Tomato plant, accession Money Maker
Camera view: tilt-top (135 deg); turntable rotation: 330 degrees
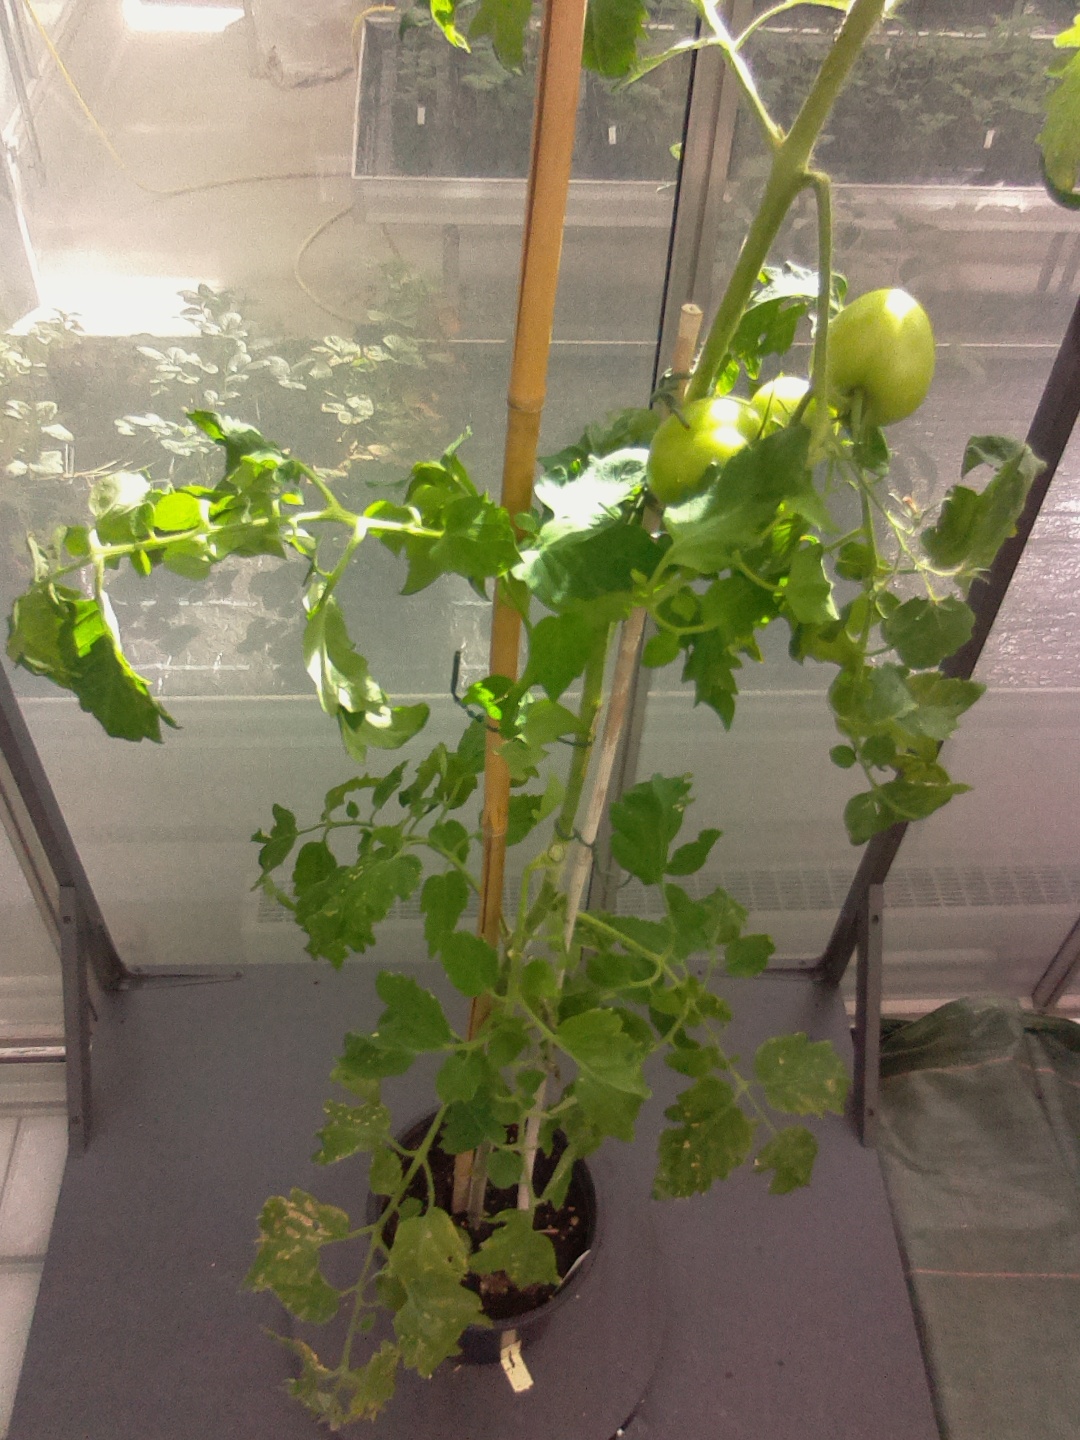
BBCH growth stage 75: 50%-60% of final fruit size